KL 10 Patthu

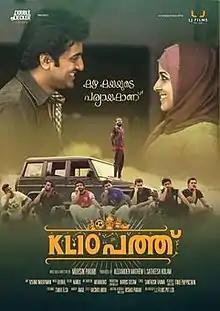
Theatrical poster

KL 10 Patthu (denoted as KL10 or KL Patthu) is a 2015 Indian Malayalam-language romantic comedy film written and directed by Muhsin Parari in his directorial debut. Unni Mukundan and Chandini Sreedharan portray the lead characters in the film, along with Saiju Kurup, Aju Varghese, Neeraj Madhav, Mamukkoya, and Sreenath Bhasi in supporting roles.